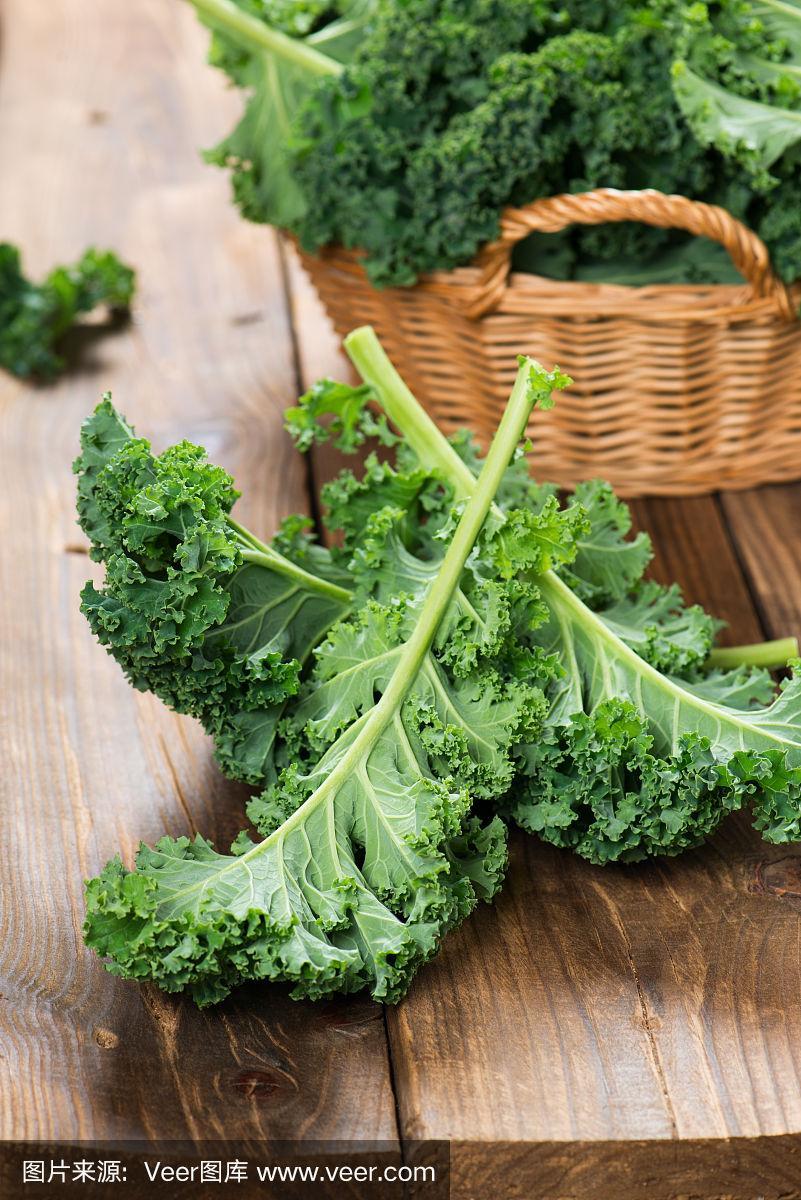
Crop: unknown
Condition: cabbage